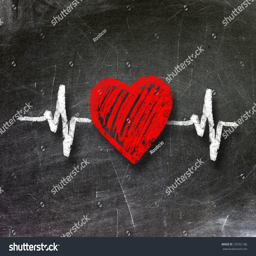
character and design , love heart on a chalkboard